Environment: lab
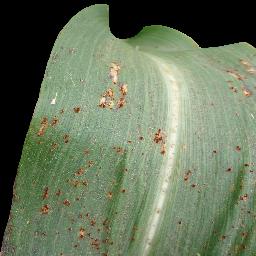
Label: common_rust